Mário Ferreira dos Santos

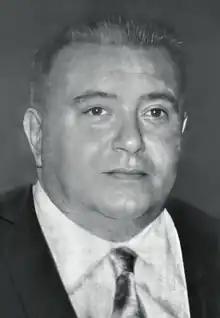

Mário Ferreira dos Santos (1907–1968) was a Brazilian philosopher, translator, writer and anarchist activist. He was born in Tietê, São Paulo.